Climate of the British Isles

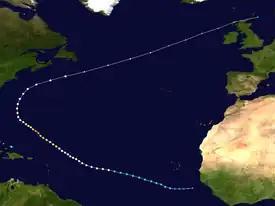
Hurricane Katia's path

Tropical cyclones themselves do not affect the British Isles due to the cold temperature of the surrounding ocean. Any tropical cyclone that comes near the Isles has said to have undergone a process called extratropical transition. The Isles do experience these extratropical cyclones, the Great Storm of 1987 was a deep depression which formed in the Bay of Biscay, which also contained the remnants of Hurricane Floyd. Hurricane Lili of 1996 and Hurricane Gordon of 2006 both were strong extratropical cyclones with tropical storm-force winds, which caused transport closures, power-cuts and flooding. In 2011, the remnants of Hurricane Katia brought near hurricane-force winds to Scotland, with sustained winds reaching while centred over the Isle of Lewis. In 2017, Hurricane Ophelia brought severe storms to Ireland, and carried Saharan dust and smoke from wildfires in Portugal into the atmosphere over the United Kingdom, creating red and orange skies across the country.